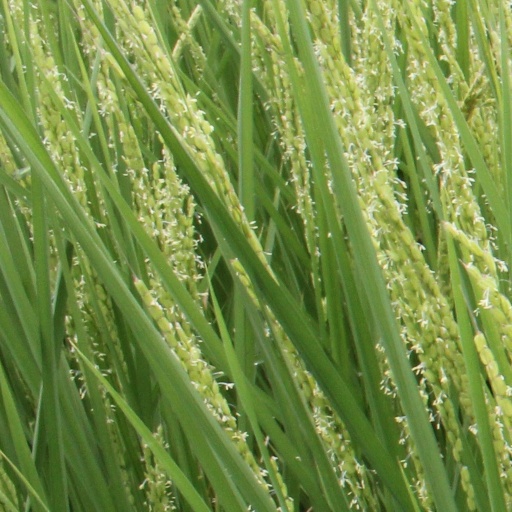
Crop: rice